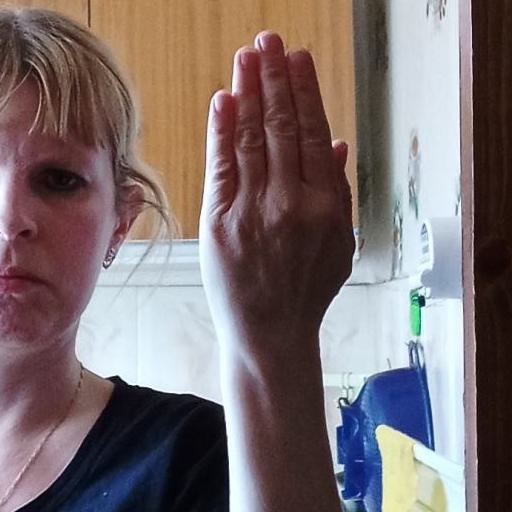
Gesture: stop_inverted